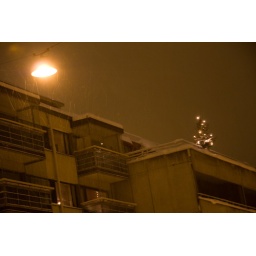
Someone had put up a christmas tree on the roof of a residence building in Vaasa, Finland.